Ana Gasteyer

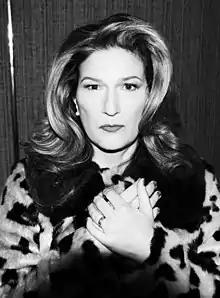
Gasteyer in 2018

Ana Kristina Gasteyer (born May 4, 1967) is an American actress, comedian and singer. She was a cast member on the NBC sketch comedy series "Saturday Night Live" from 1996 to 2002. She has since starred in such sitcoms as ABC's "Suburgatory," TBS's "People of Earth", NBC's "American Auto", and the film "Mean Girls".